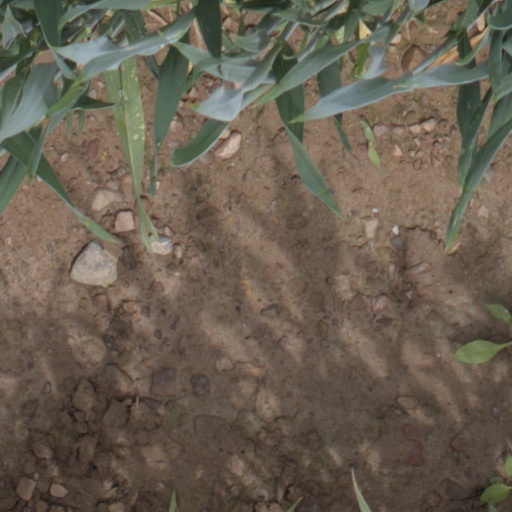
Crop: wheat